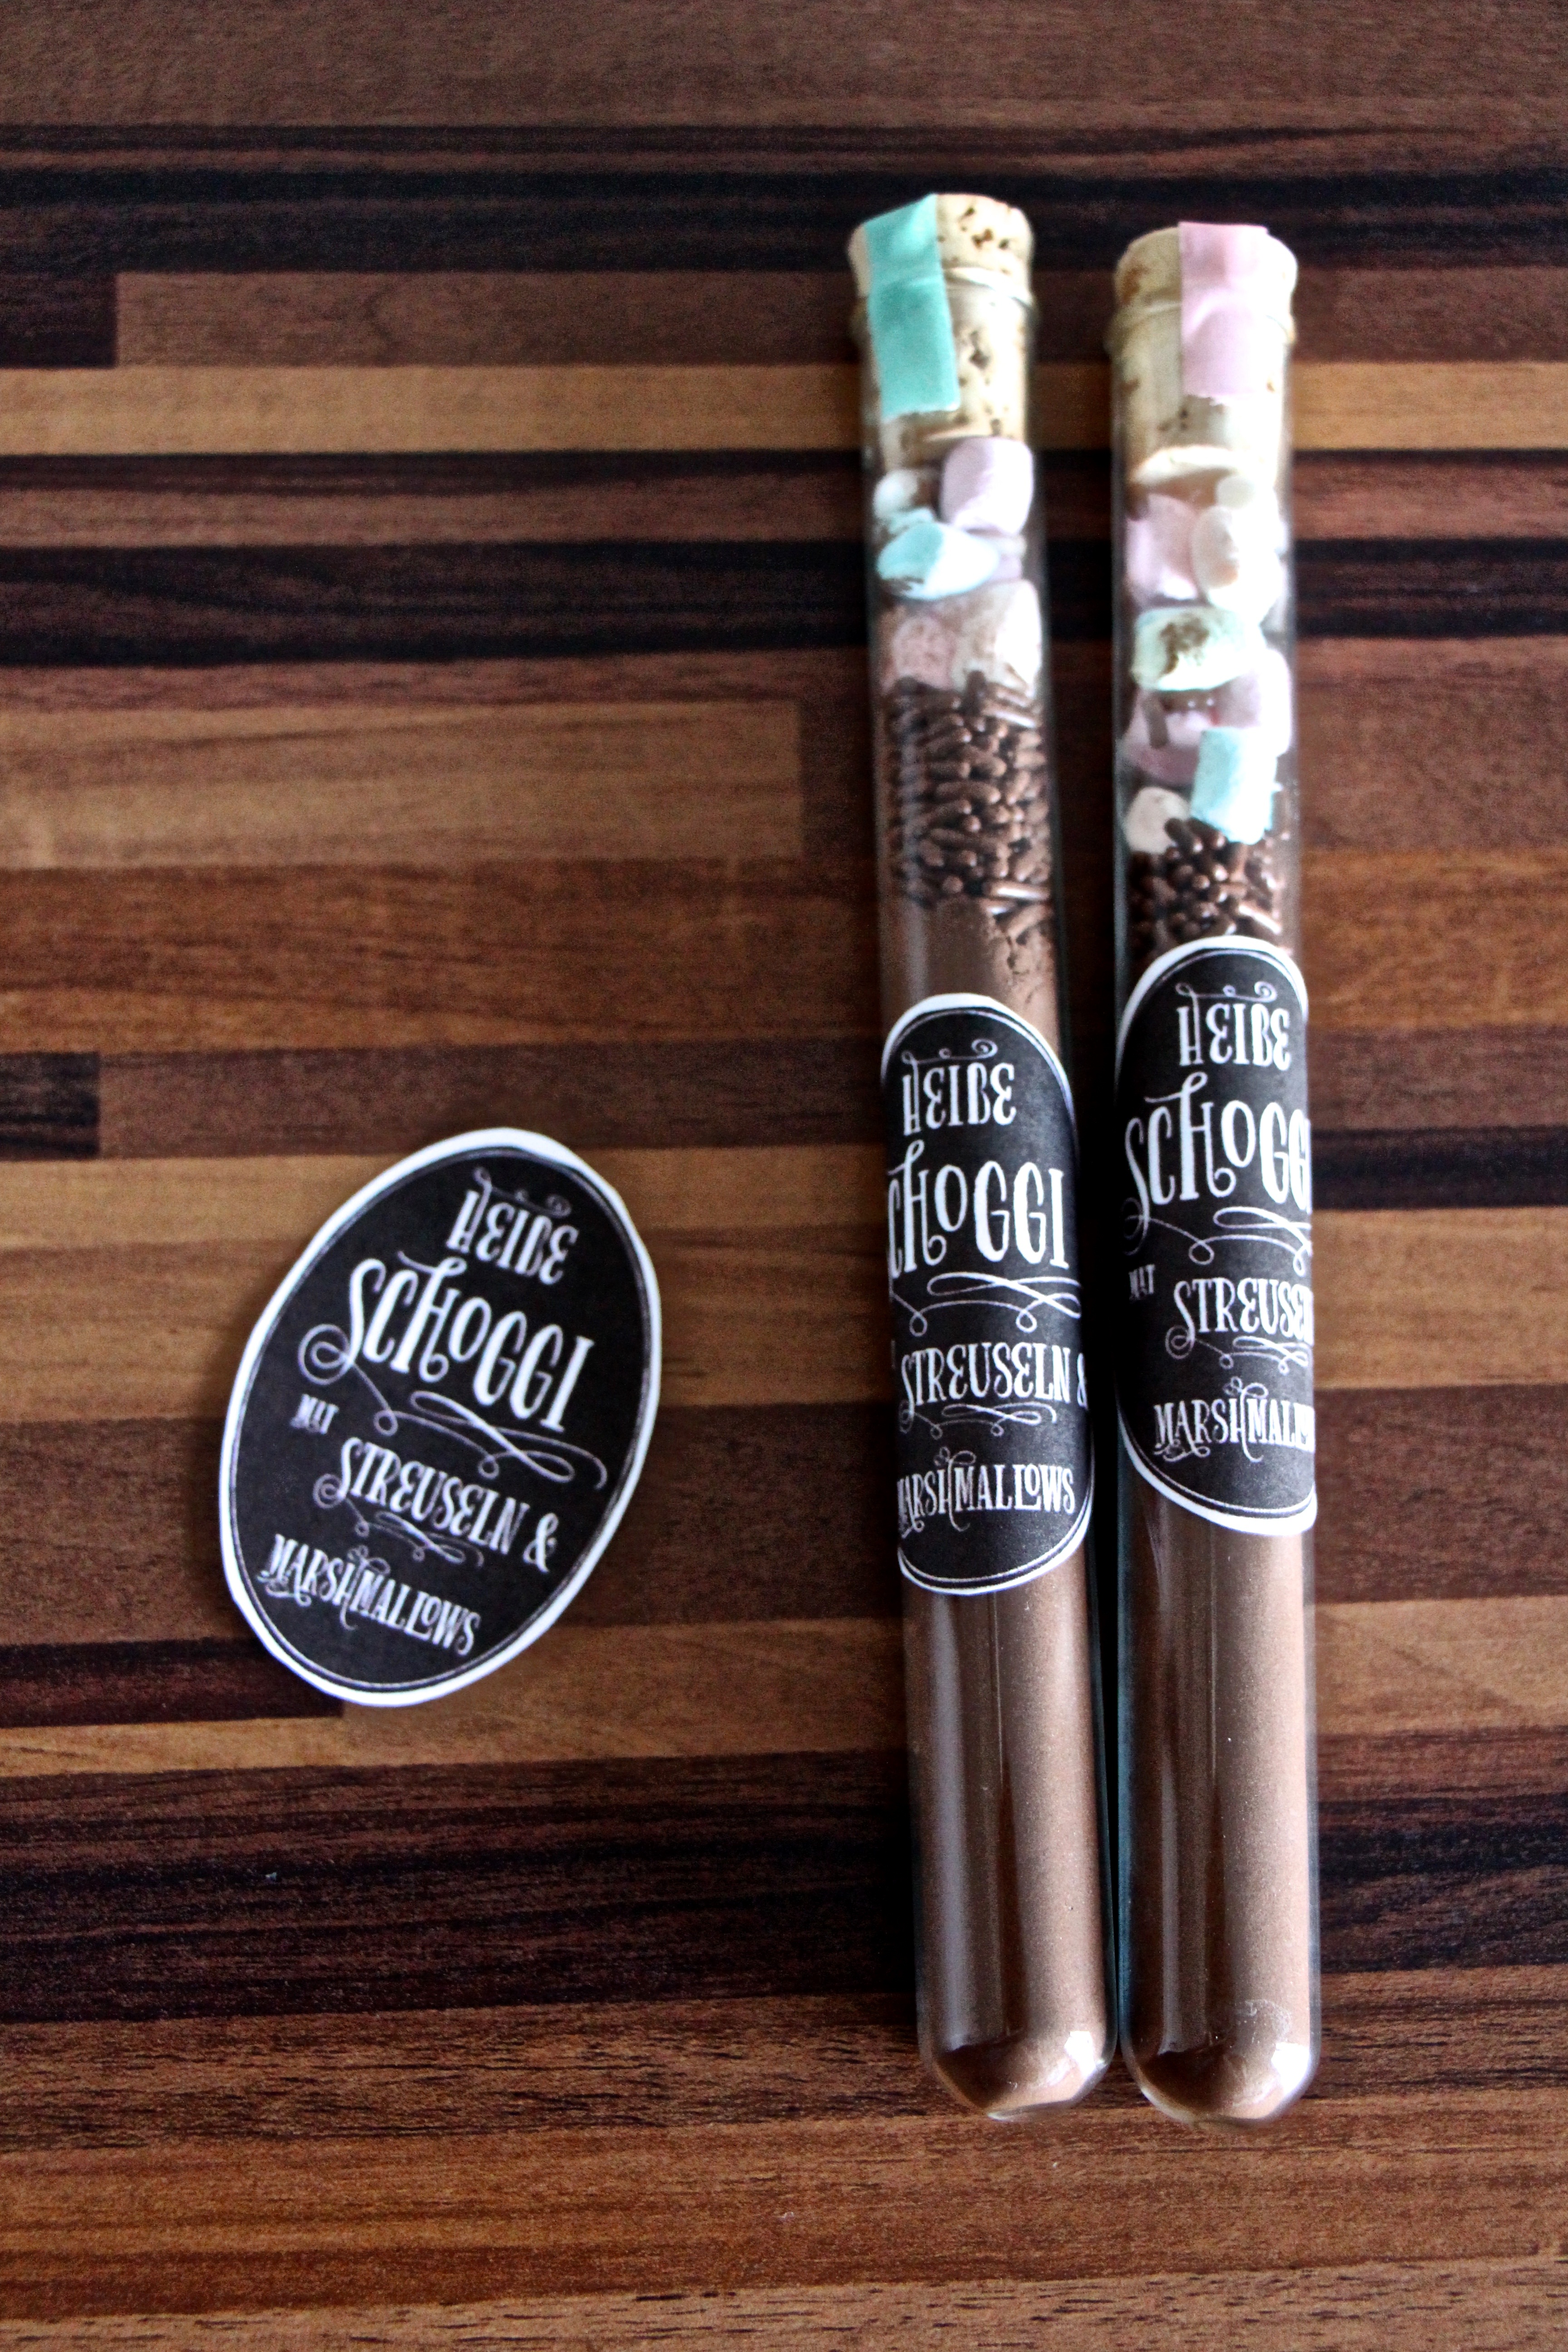
hot chocolate, gift, drink, chocolate, lip, beauty, diy, flavor, test tubes